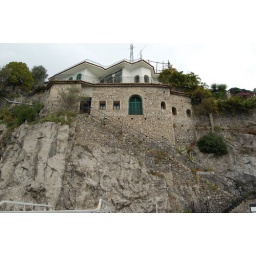
House in the rock mountain